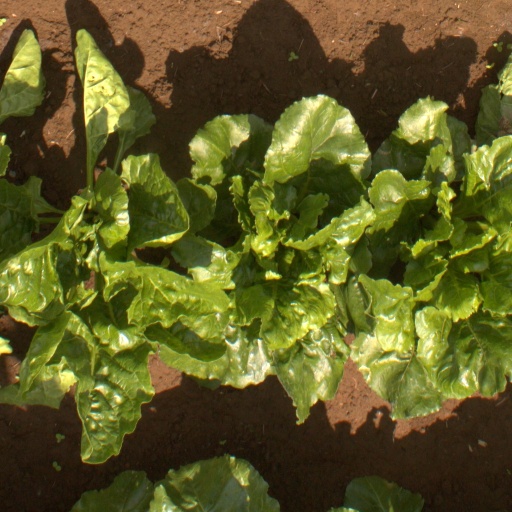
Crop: sugar beet